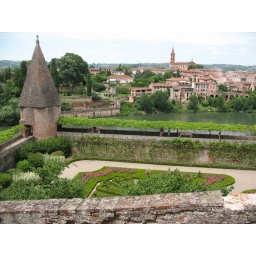
View over the river from the castle walls